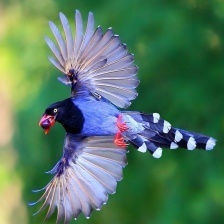
Species: TAIWAN MAGPIE
Scientific name: UROCISSA CAERULEA
ImageNet parent category: magpie